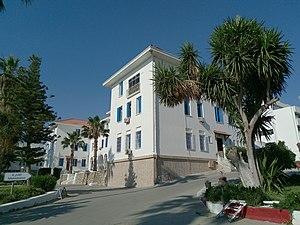
Le bâtiment administratif de l'Ecole nationale d'administration de Tunis, vu depuis l'entrée de la rue du docteur Calmette.
L'École nationale d'administration de Tunis est un établissement d'enseignement tunisien fondé en février 1949 à Tunis et rattaché aux services du chef du gouvernement.